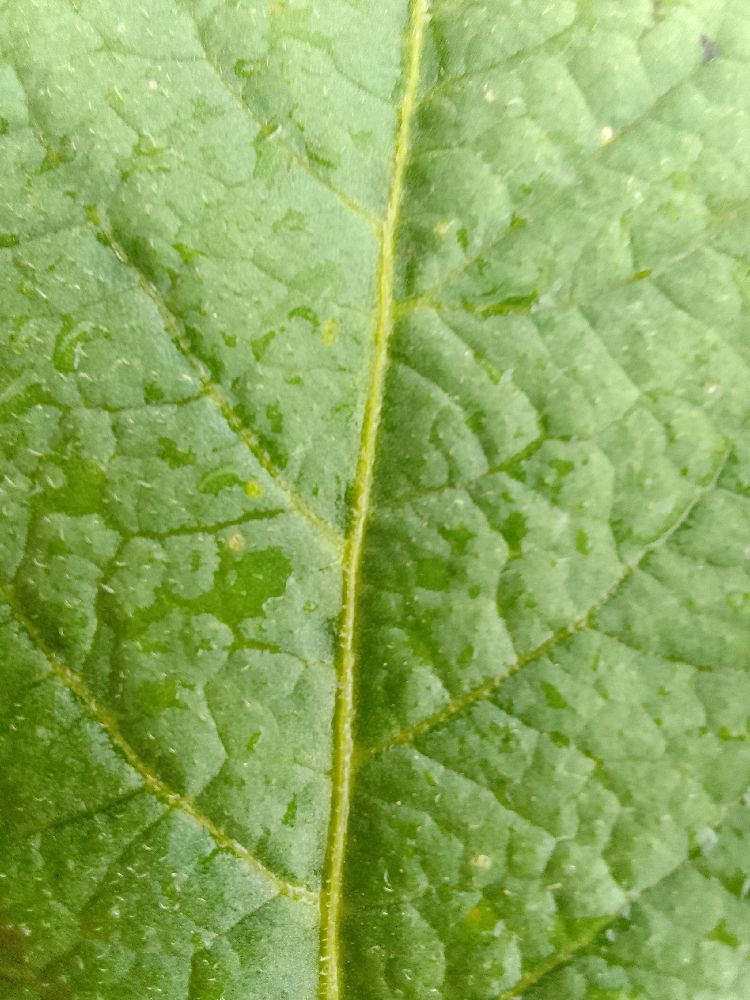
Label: Healthy